68 Cadogan Square

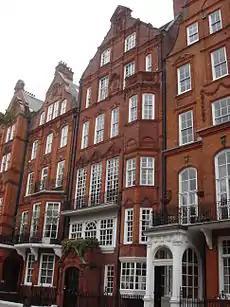
68 Cadogan Square

68 Cadogan Square is a Grade II* listed house in Cadogan Square, London SW1.